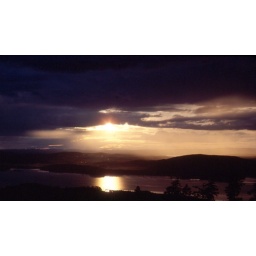
Sun behind clouds over river Ljusnan.